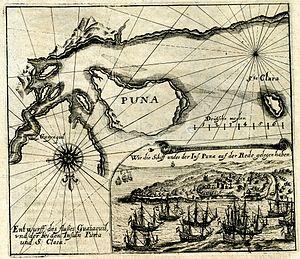
L'île Puná, en espagnol Isla Puná, est la plus grande île de l'Équateur hors îles Galápagos. Située dans l'océan Pacifique, à l'entrée du golfe de Guayaquil, son relief peu marqué est constitué de collines d'origine volcanique à l'intérieur des terres tandis que son littoral est bas, sablonneux et aménagé dans le sud, l'est et le nord pour l'élevage de crevettes avec de nombreux bassins.